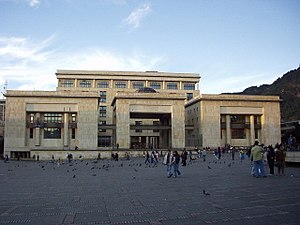
Pablo Escobar / Kriminelle karriere / Etableret narkotikanetværk / Palace of Justice belejringen
Escobar blev holdt direkte ansvarlig af forskellige medier for stormen på den colombianske højesteret i 1985.
"Pablo Emilio Escobar Gaviria var en colombiansk narkobaron og narkotikaterrorist. Det anslås at hans kartel leverede 80% af den kokain der blev smuglet ind i USA, da han var på toppen af sin karriere og tjente over 21,9 mia. dollars om året i personlig indkomst. Han blev ofte kaldt ""Kongen af kokain"" og var den rigeste kriminelle gennem historien, med en estimeret kendt nettoværdi på mellem 25 og 30 milliarder dollar i begyndelsen af 1990'erne, hvilket gør ham til en af de rigeste mænd i verden i hans storhedstid.